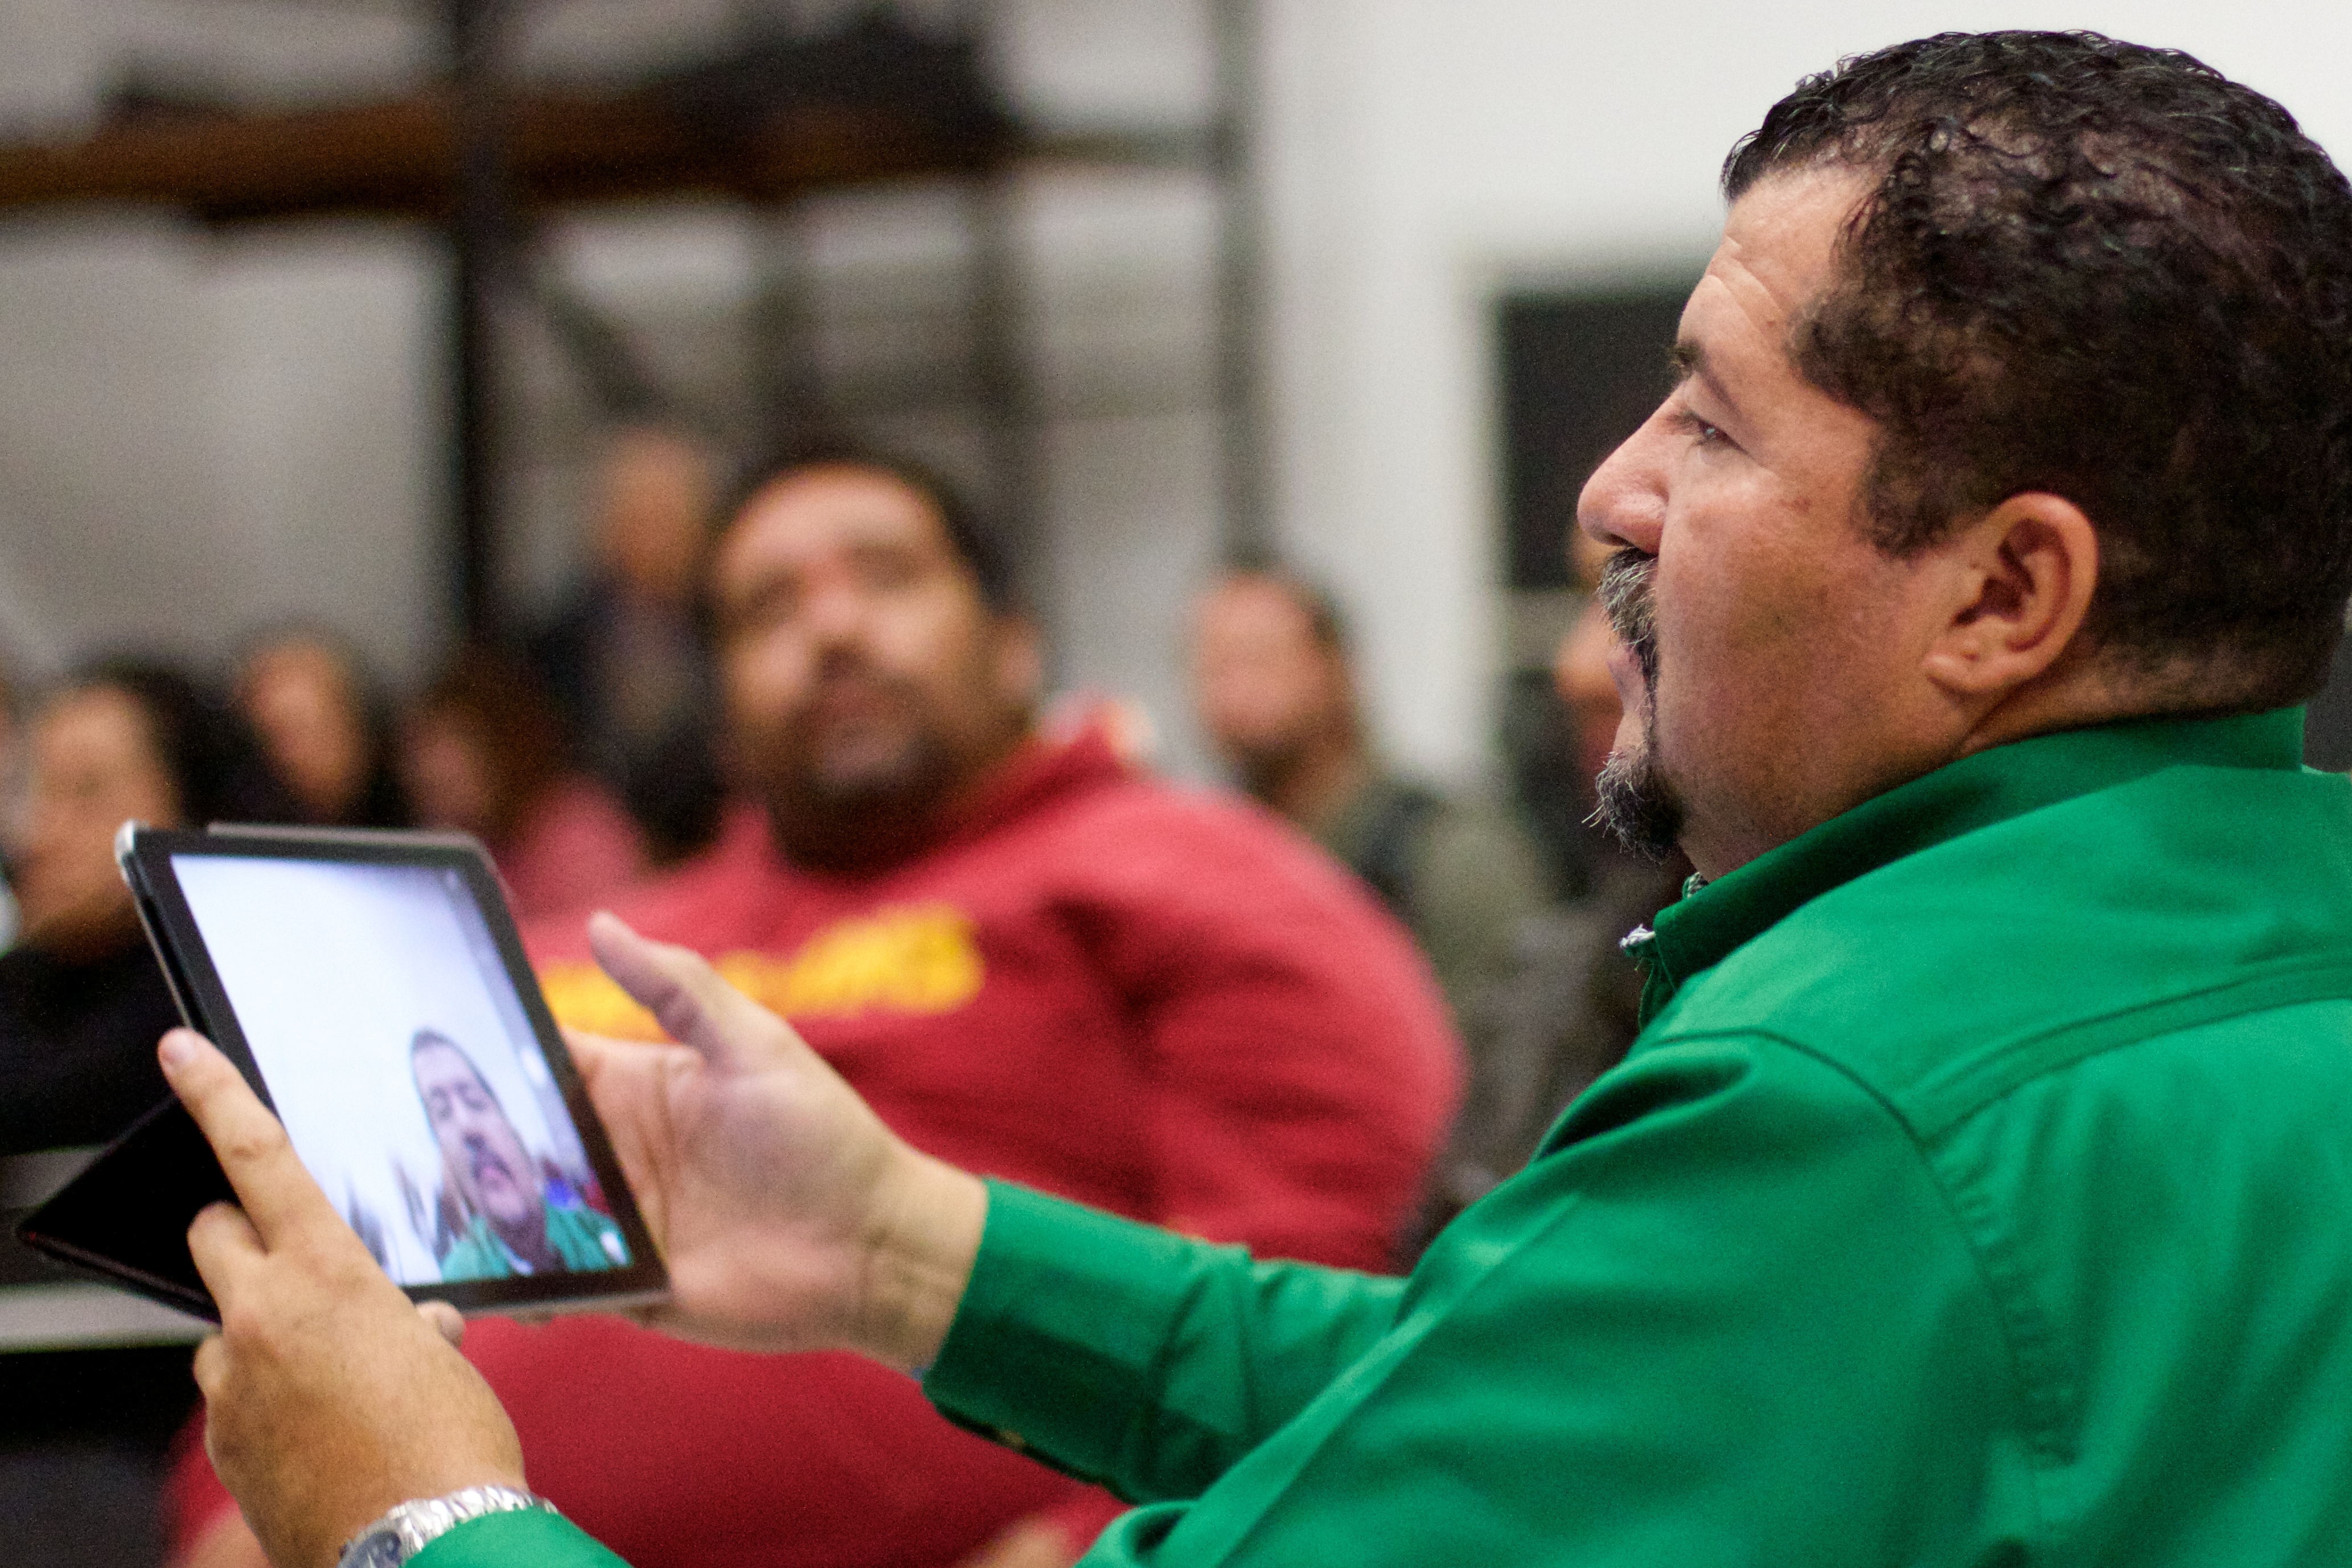
person, professional, udgagora